September Massacres

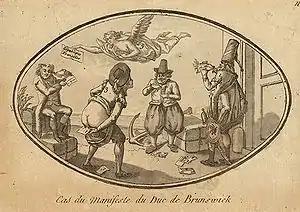
Anonymous caricature depicting the treatment given to the Brunswick Manifesto by the French population

In April 1792 France declared war on the Habsburg monarchy, prompting the War of the First Coalition. In July, an army under the Duke of Brunswick and composed mostly of Prussians joined the Austrian side and invaded France. As the army advanced, Paris went into a state of hysteria, especially after the Duke issued the "Brunswick Manifesto" on 25 July. His avowed aim was